Melanne Verveer

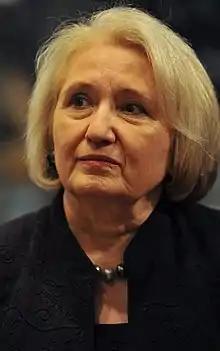
Verveer in 2009

Melanne Verveer, born on June 24, 1944, in Pottsville, Pennsylvania, is the executive director of the Georgetown Institute for Women, Peace, and Security at Georgetown University. She also holds positions as a founding partner of Seneca Point Global, a women's strategy firm, and as a co-founder of Seneca Women. Verveer co-authored the book "Fast Forward: How Women Can Achieve Power and Purpose" with Kim Azzarelli.